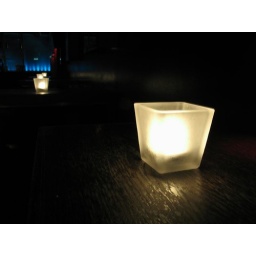
A candle lighting a table in one of the bars in Central Park, a club in Galway